Walker Valley High School

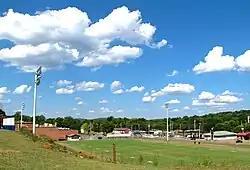
Football field of the former Charleston High School in Charleston.

The school's mascot is the mustang and its school colors are blue and gold. Walker Valley has been in existence since 2001, and maintains rivalries with Cleveland High School and Bradley Central High School. The principal is Candice Belt.